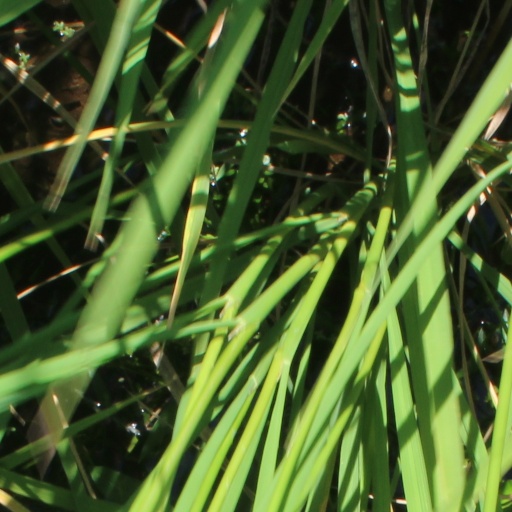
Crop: rice